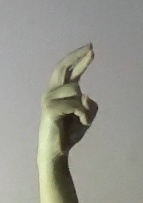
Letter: zay